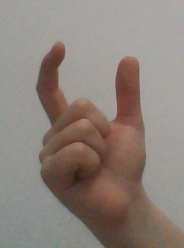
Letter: nun